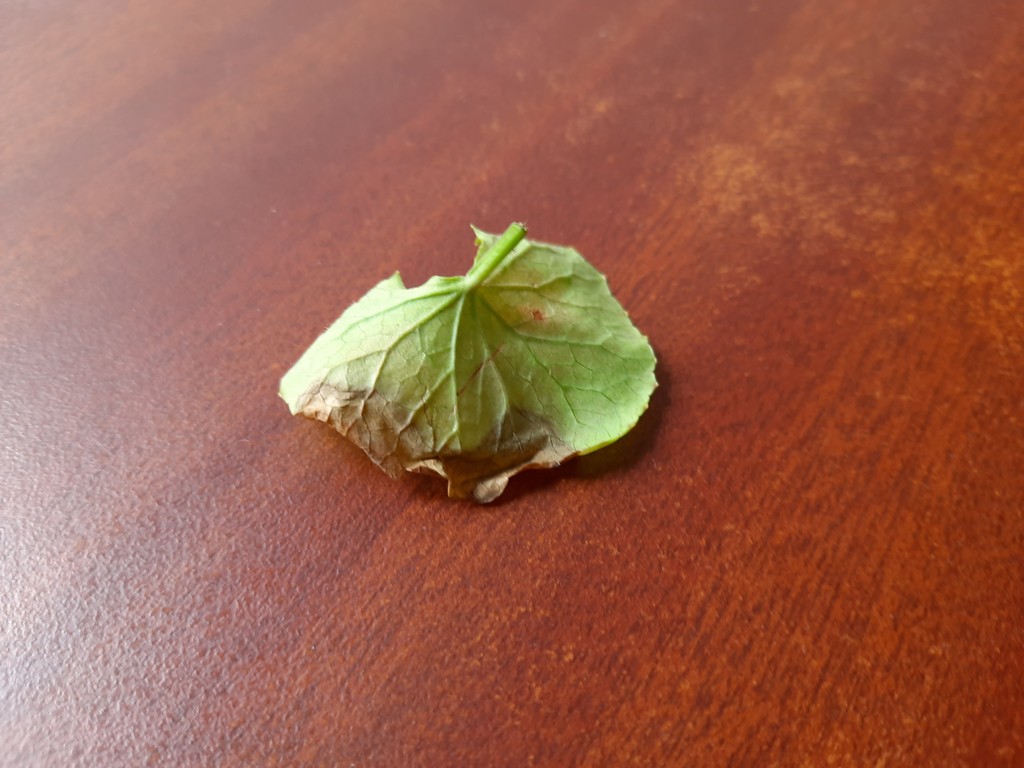
Label: Unhealthy